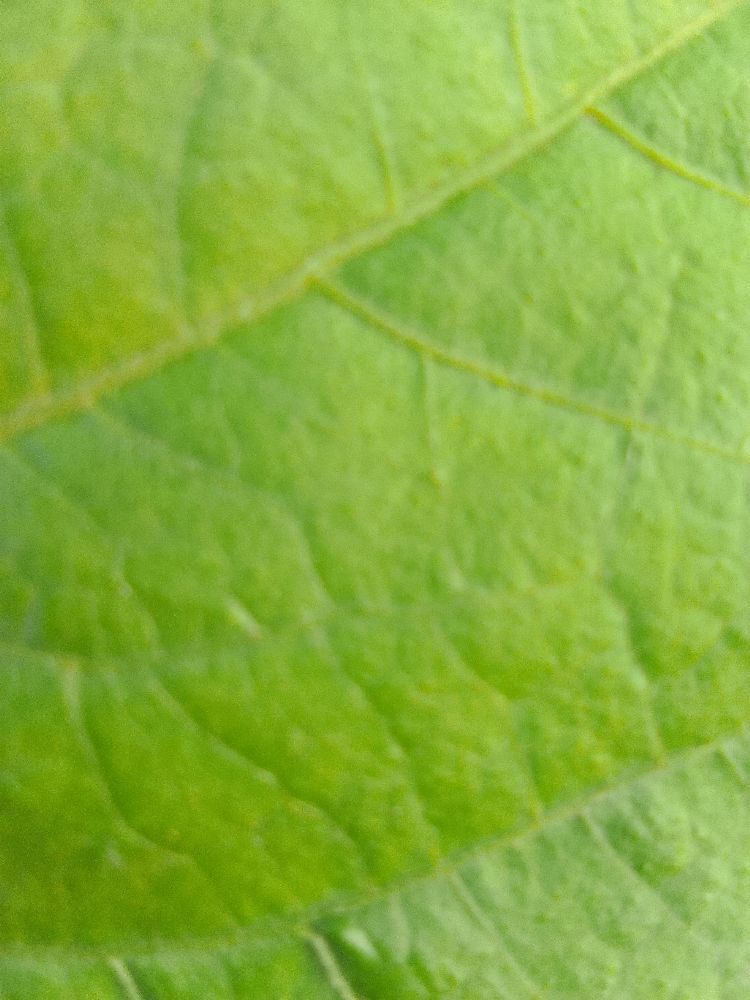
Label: healthy